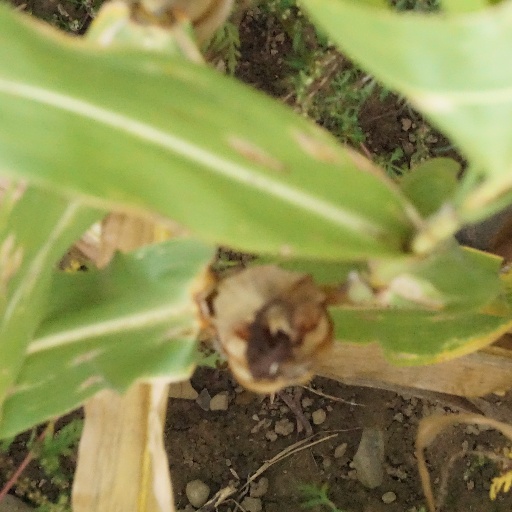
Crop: maize; corn